United States Semiquincentennial

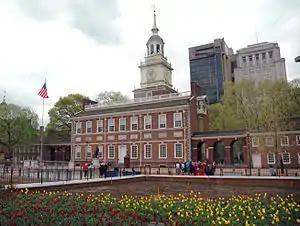
The Declaration of Independence was signed in Independence Hall in Philadelphia in 1776.

The Second Continental Congress, meeting in Philadelphia, voted for the independence of the United Colonies by passing the Lee Resolution on July 2, 1776. The Declaration of Independence, mainly written by Committee of Five member Thomas Jefferson, was proclaimed on July 4, the date on which the anniversary of independence is observed.